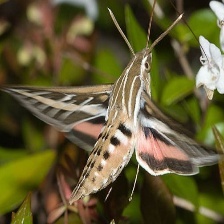
Species: WHITE LINED SPHINX MOTH